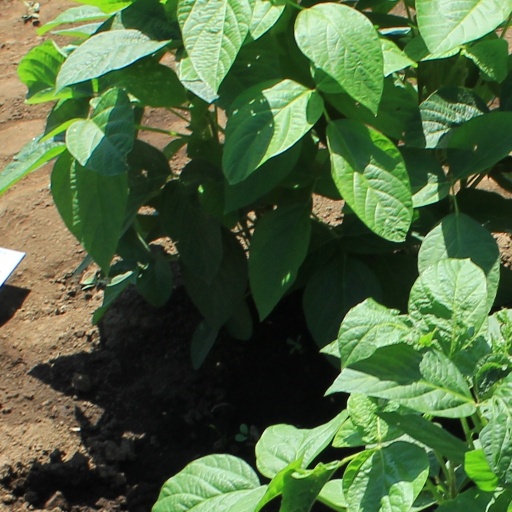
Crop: soybean